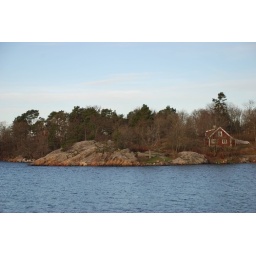
typical red house on an island near stockholm